Westerville, Ohio

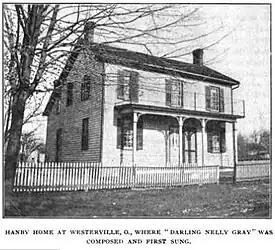
Hanby House, circa 1905

Westerville is a city in Franklin and Delaware counties in the U.S. state of Ohio. A northeastern suburb of Columbus as well as the home of Otterbein University, the population was 39,190 at the 2020 census.